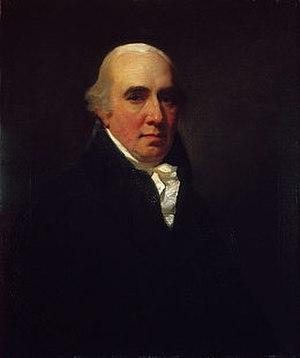
Le romantisme écossais est un mouvement artistique, littéraire et intellectuel apparu en Écosse entre la fin du XVIIIᵉ et le début du XIXᵉ siècle. Il fait partie du mouvement romantique en Europe, lequel s’opposait, en partie, au Siècle des Lumières. Il met en valeur les sentiments individuels, nationaux et émotionnels, se détachant ainsi des modèles de la Renaissance et du classicisme pour se rapprocher du Moyen Âge.